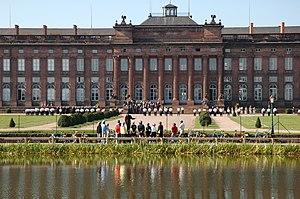
Chateau des Rohan à Saverne